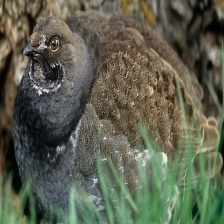
Species: BLUE GROUSE
Scientific name: DENDRAGAPUS OBSCURUS
ImageNet parent category: black_grouse